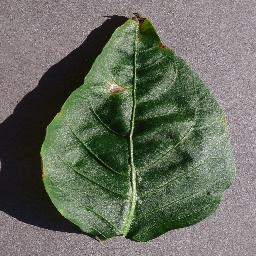
Label: Pepper,_bell___Bacterial_spot